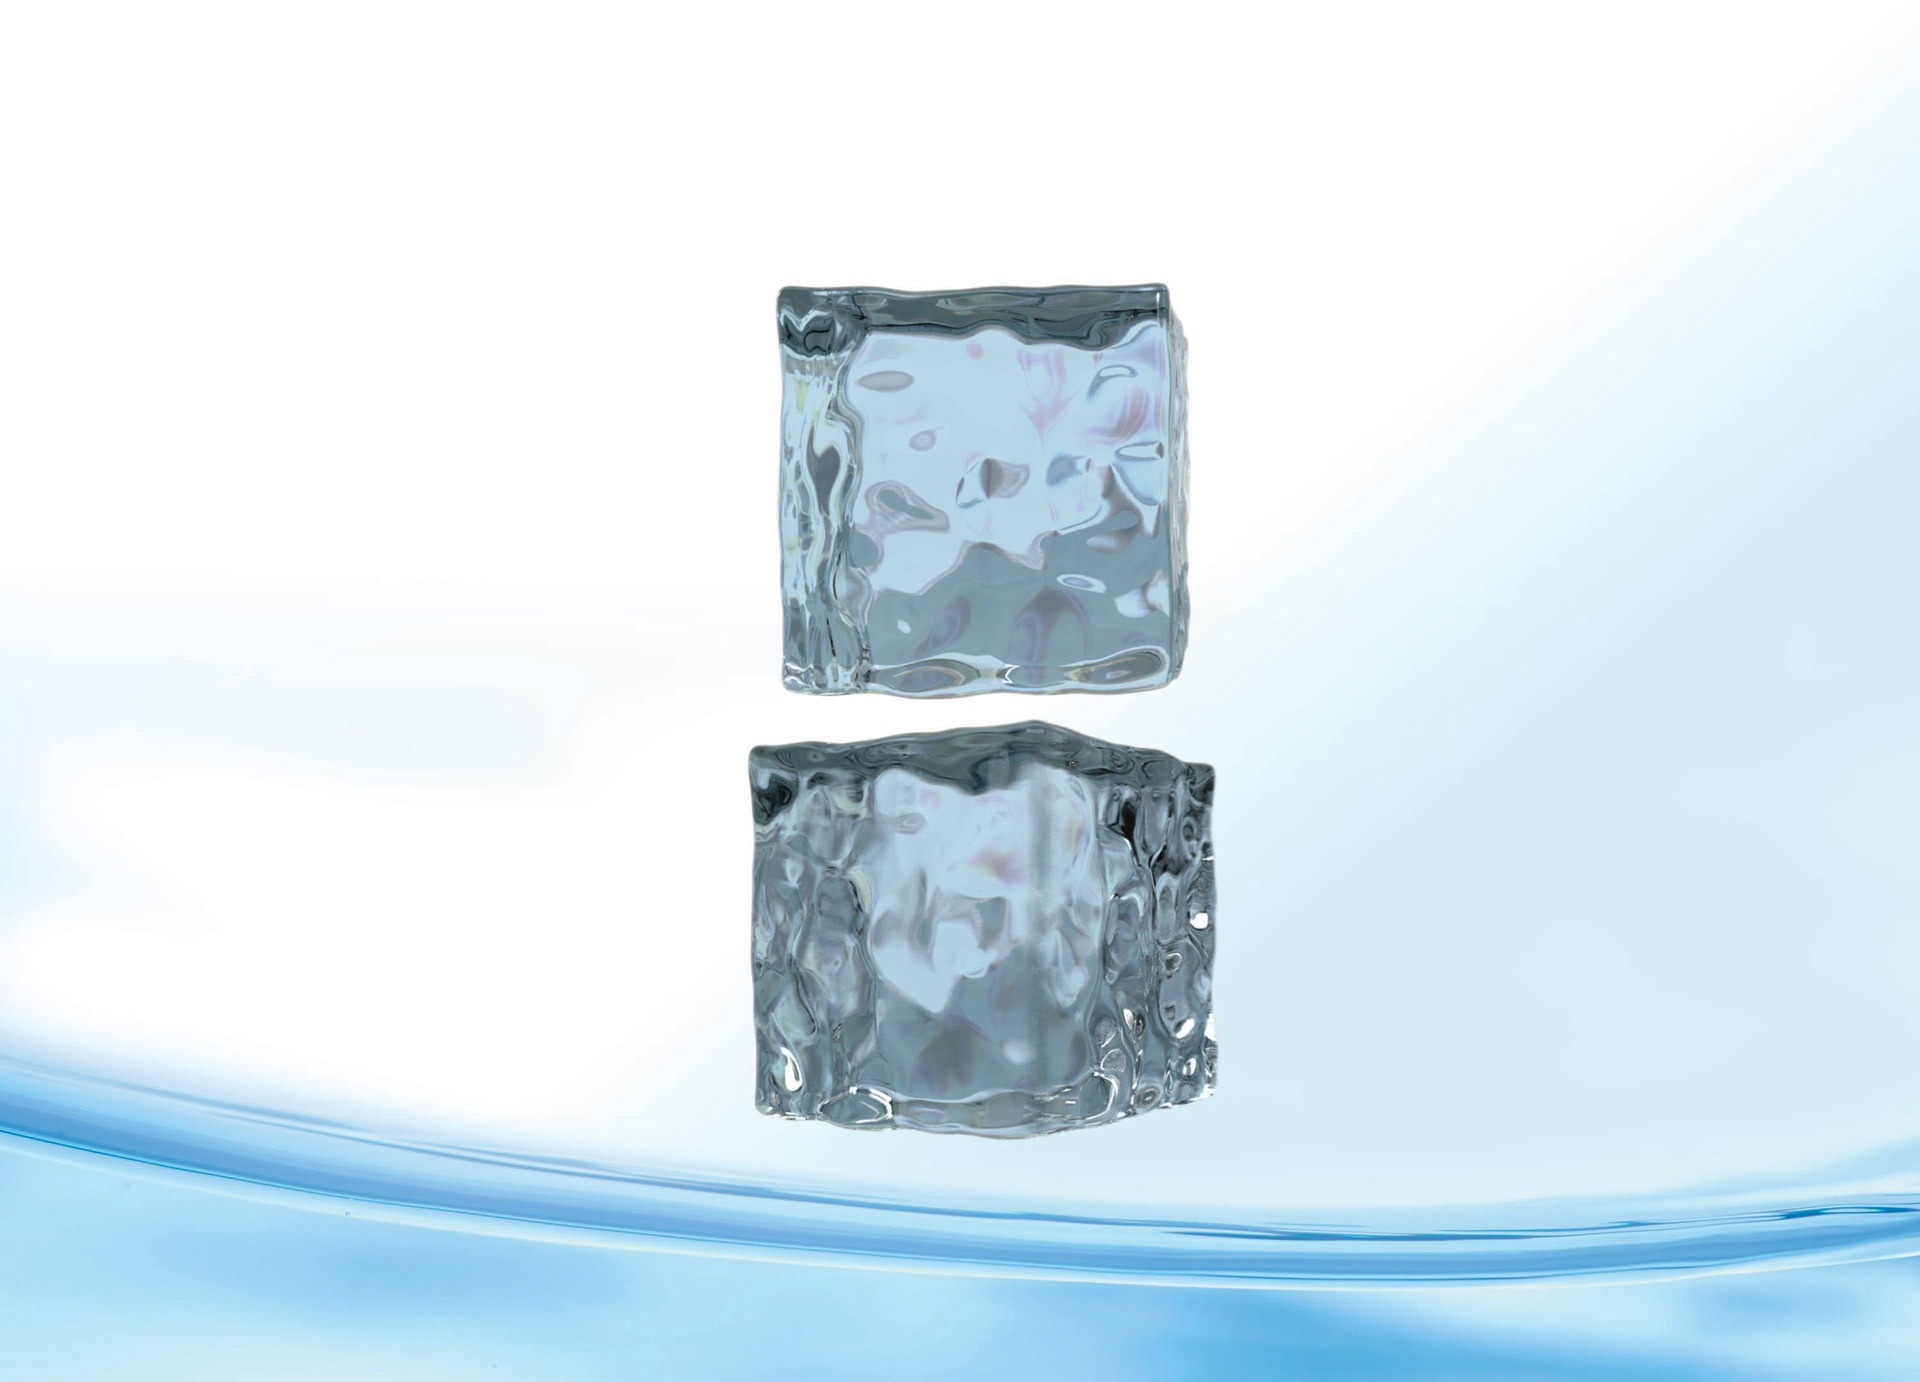
cold, ice, freeze, frozen, blue, jewellery, background, rectangle, diamond, gemstone, cubes, fashion accessory